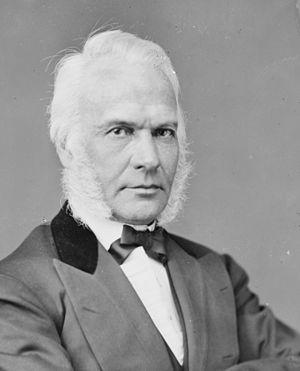
Les représentants du Vermont sont les membres de la Chambre des représentants des États-Unis élus pour le Vermont.